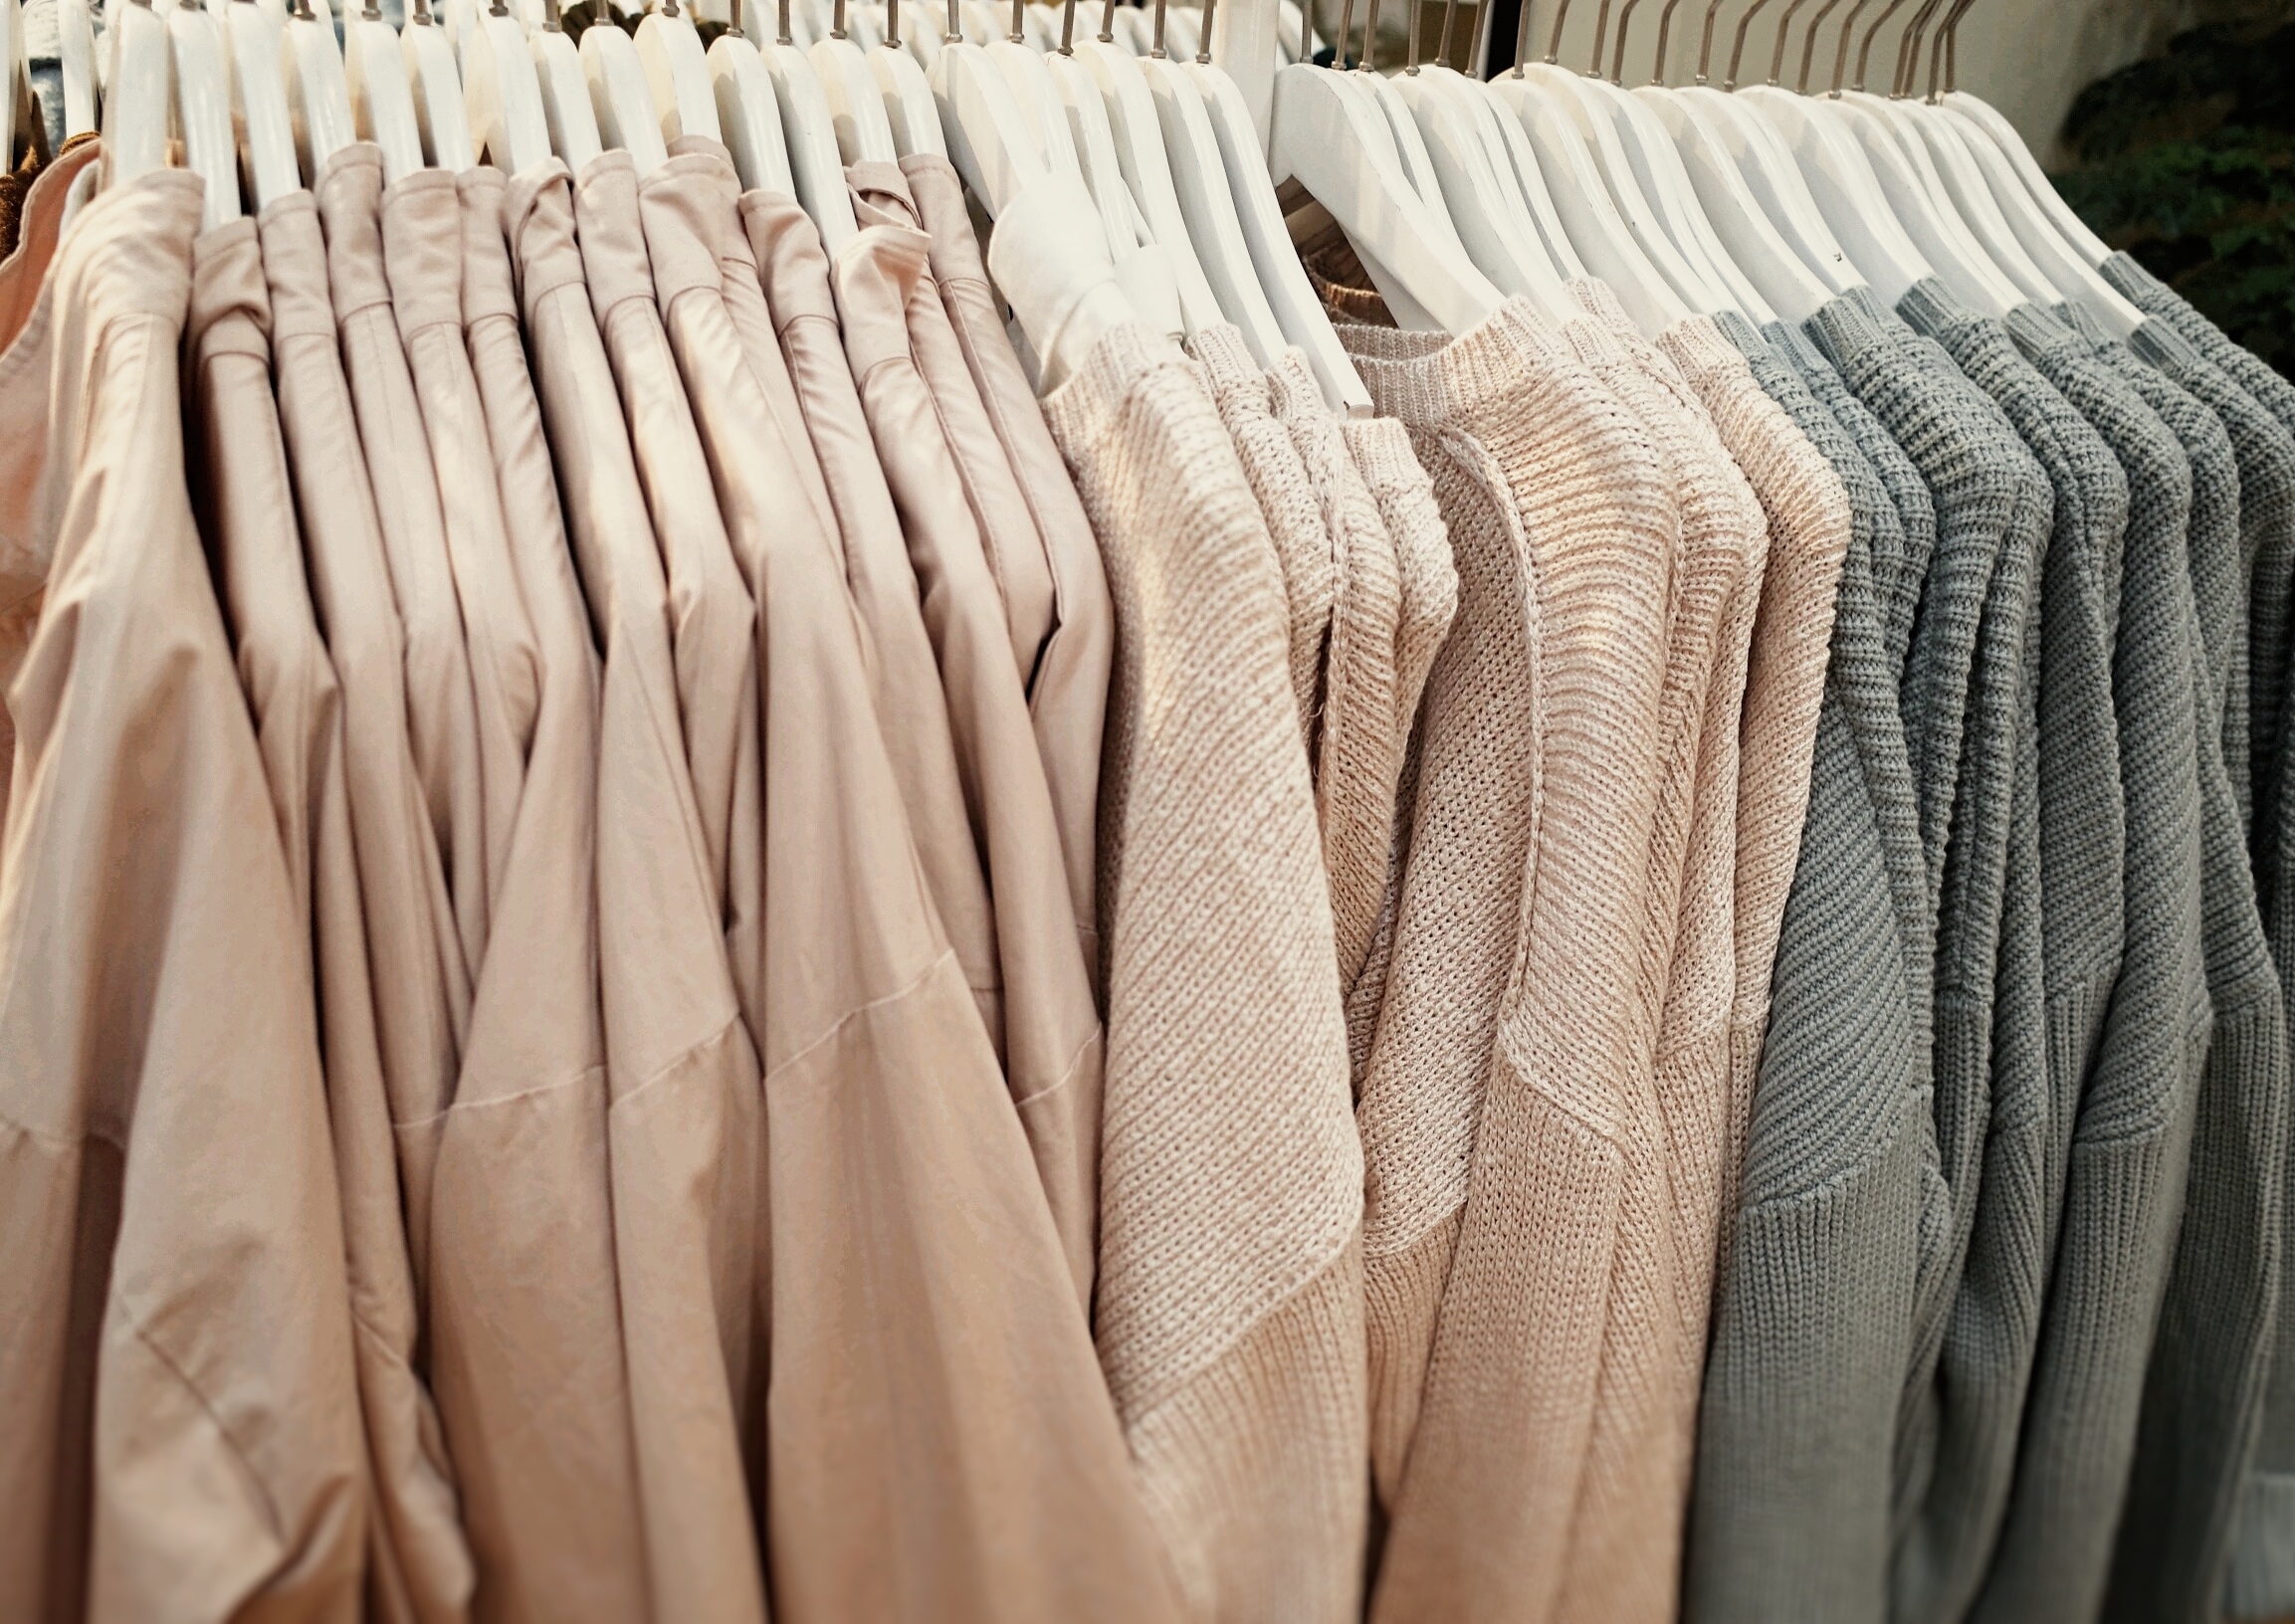
hanger, shop, magazine, show, autumn, curtain, shelf, fashion, clothing, shopping, pink, outerwear, material, sweater, interior design, clothing store, knitting, textile, dress, women, container, new, beauty, wardrobe, soft, gown, trend, sweaters, fashionable dress, the mall, window treatment